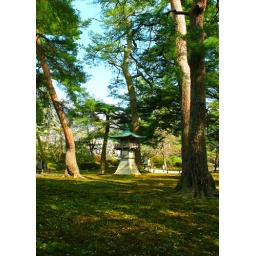
A stone lamp under pine trees Kanazawa Japan